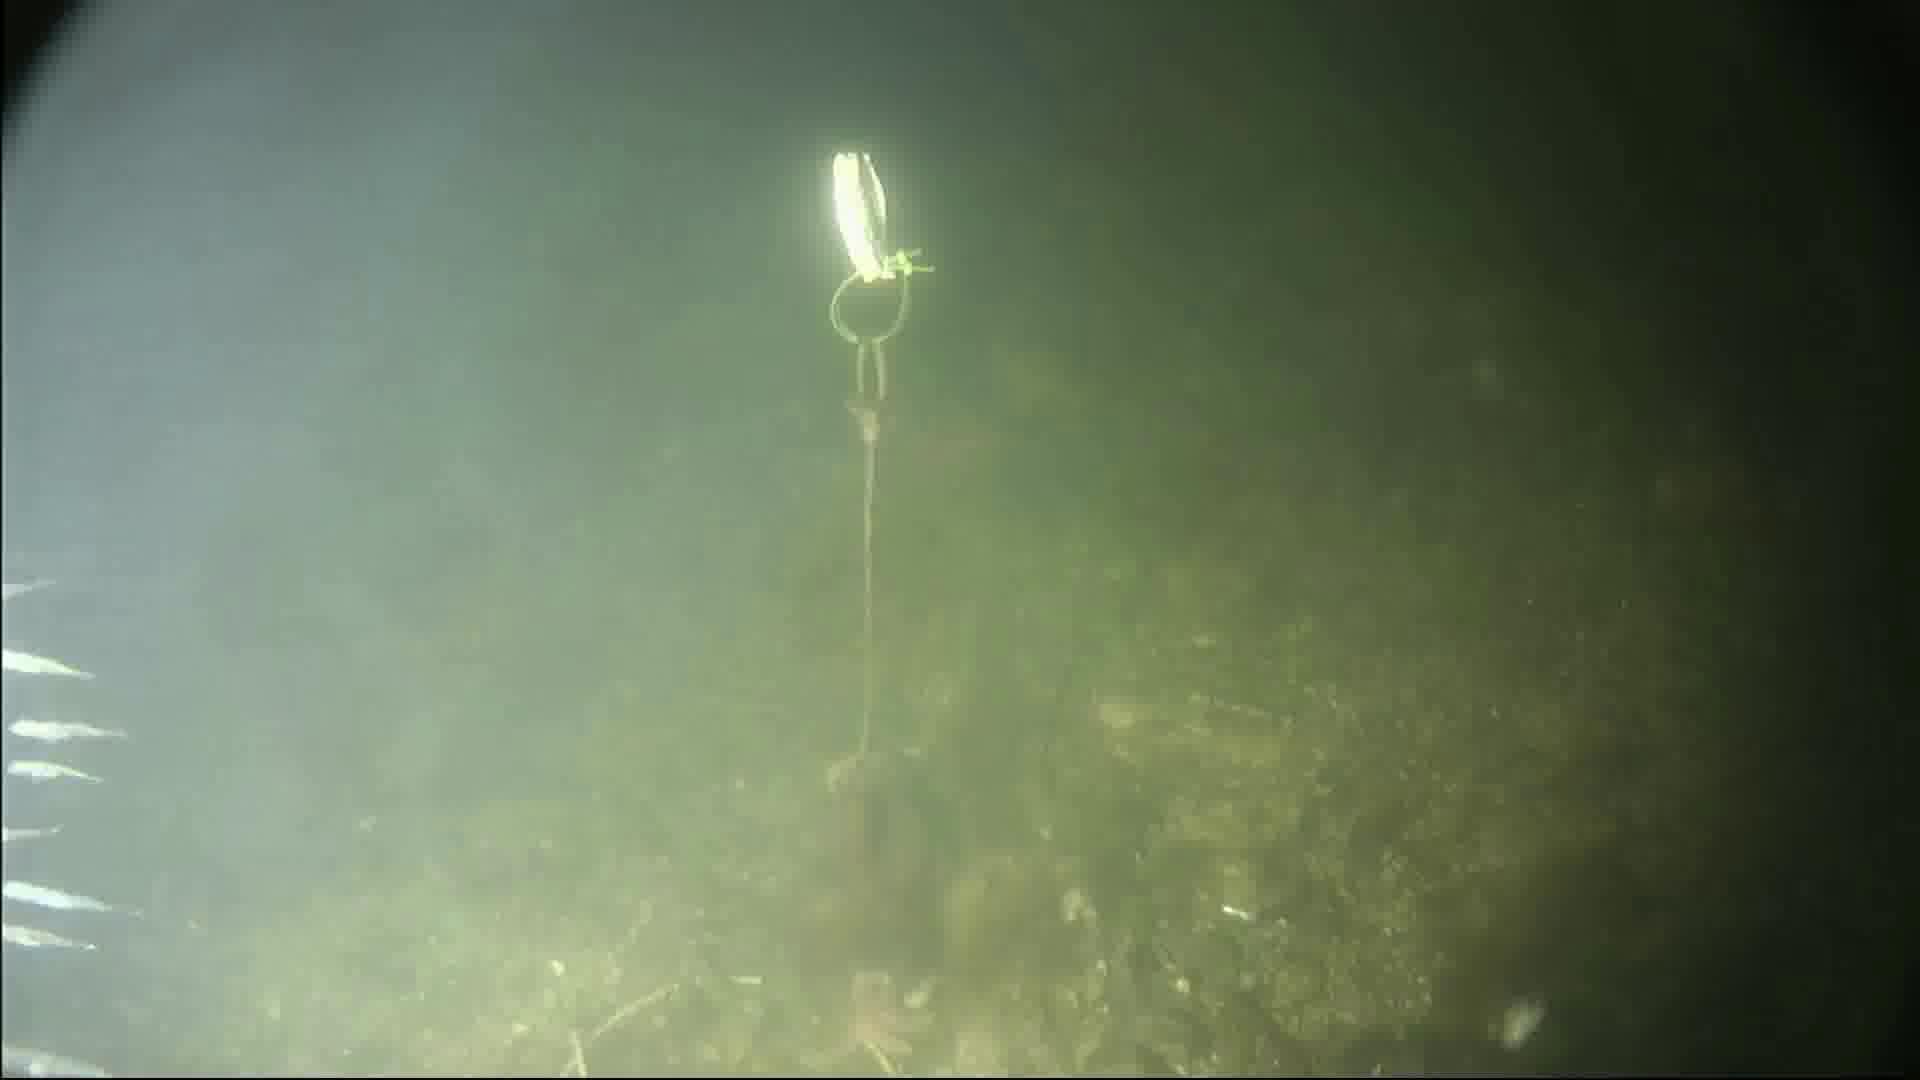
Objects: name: starfish
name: crab
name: small_fish